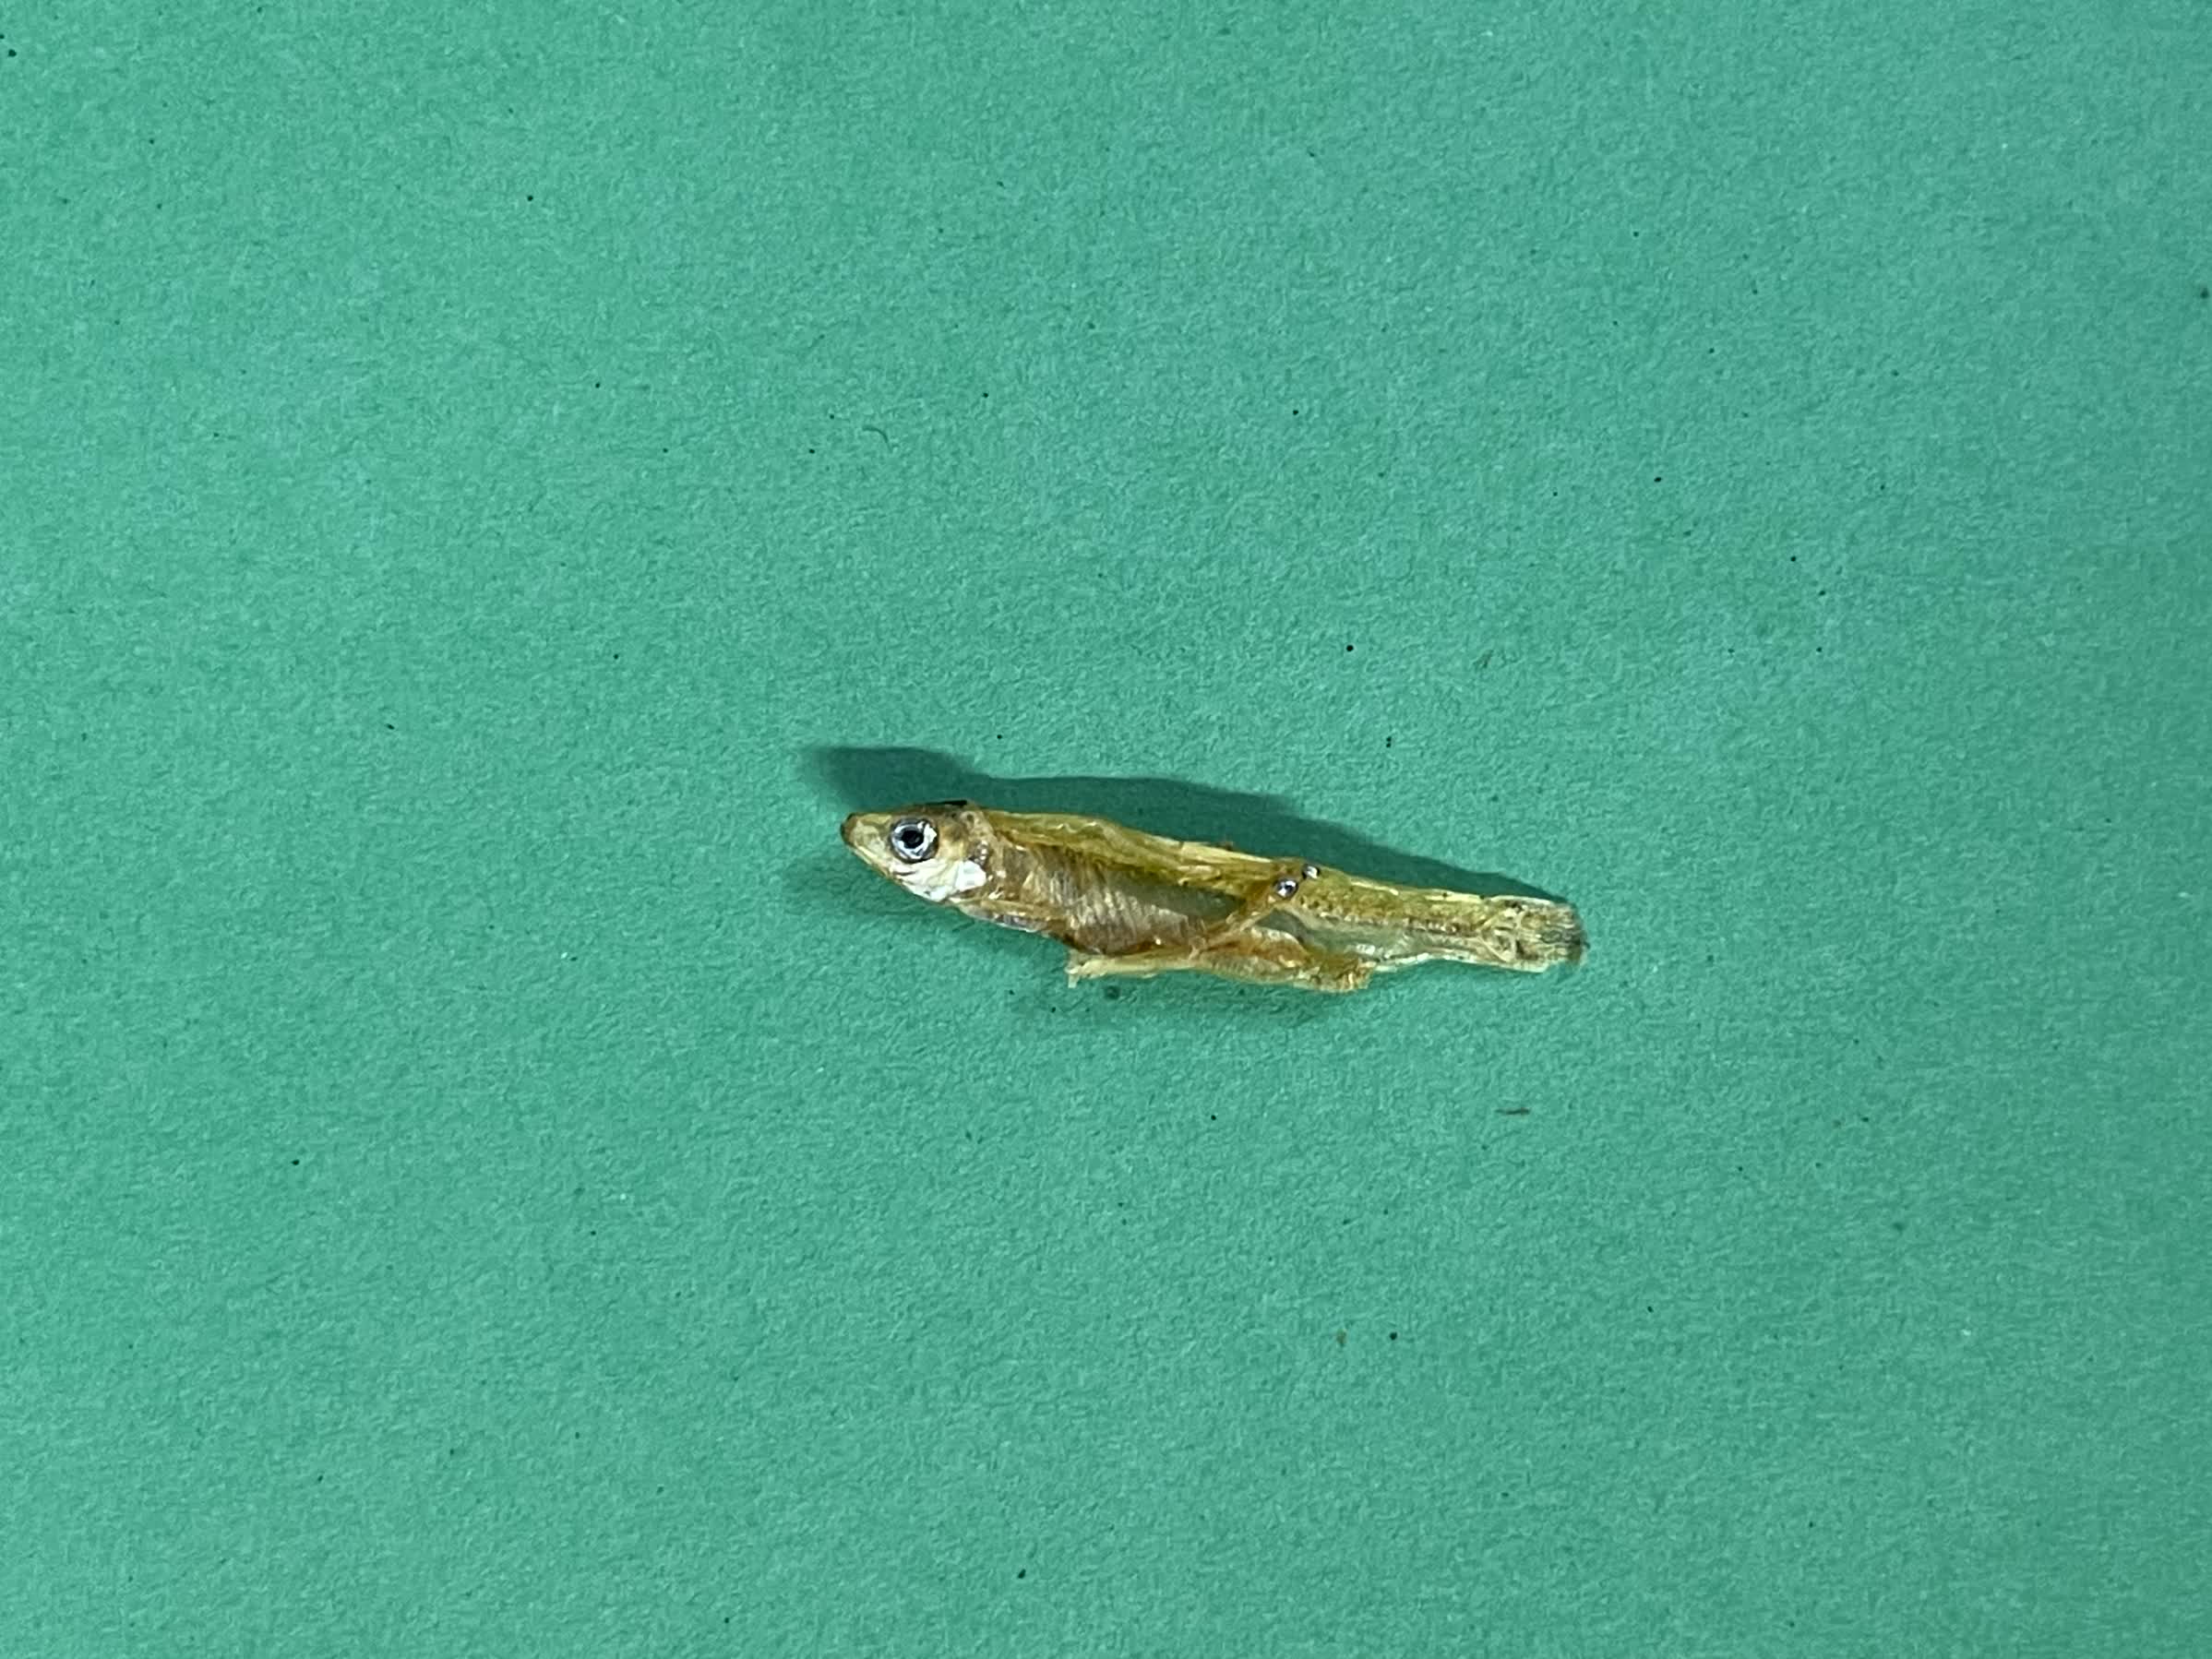
Species: kachki